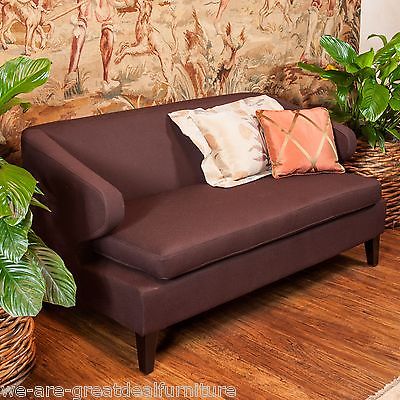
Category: sofa